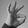
ASL letter: F